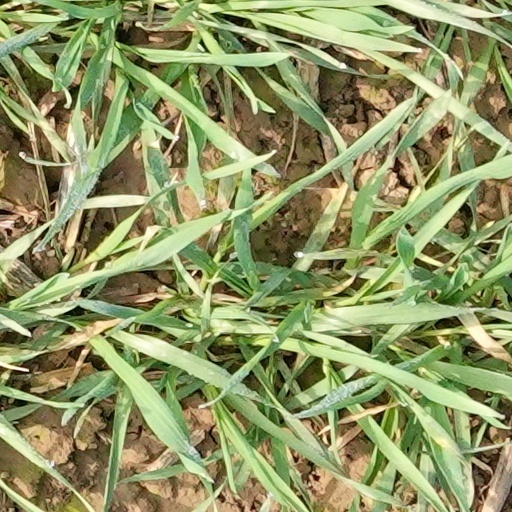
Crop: wheat